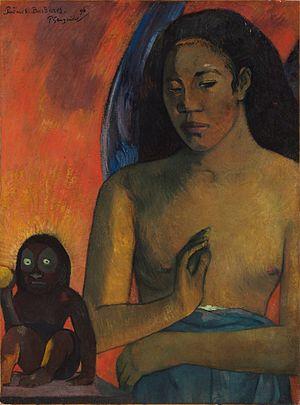
Charles Marie René Leconte de Lisle, dit simplement Leconte de Lisle est un poète français, né le 22 octobre 1818 à Saint-Paul sur l'île de la Réunion et mort le 17 juillet 1894 à Voisins.